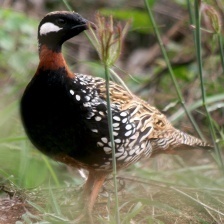
Species: BLACK FRANCOLIN
Scientific name: FRANCOLINUS FRANCOLINUS
ImageNet parent category: partridge